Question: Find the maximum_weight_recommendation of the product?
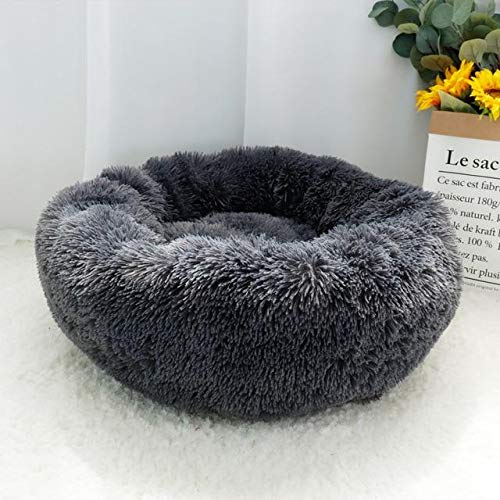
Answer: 180 gram